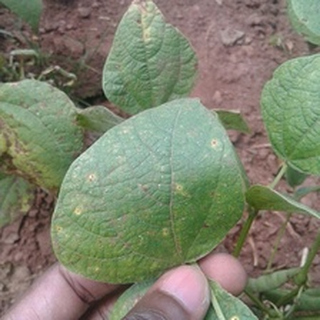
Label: bean_rust